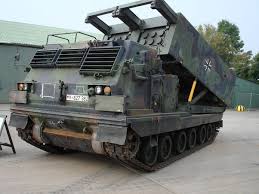
Label: Self Propelled Artillery